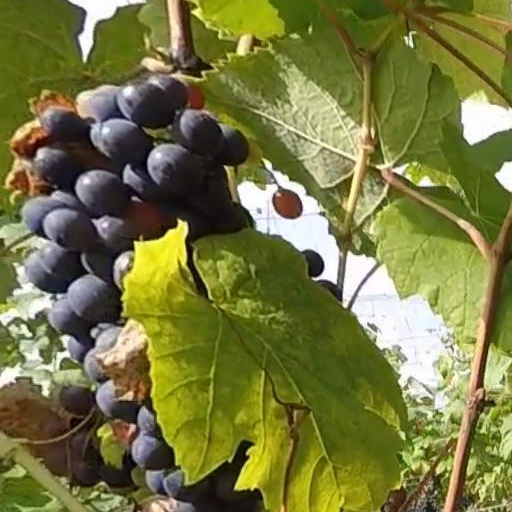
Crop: grape